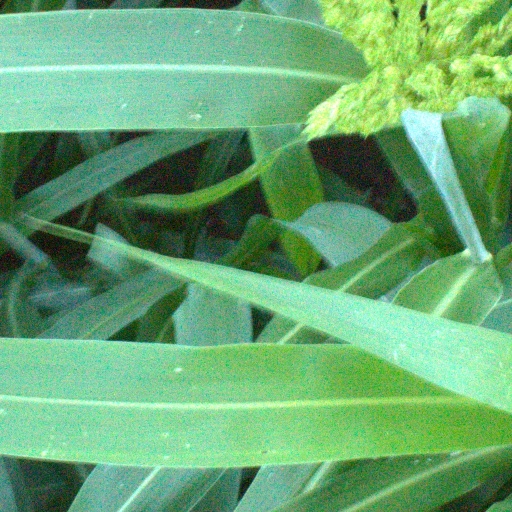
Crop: sorghum